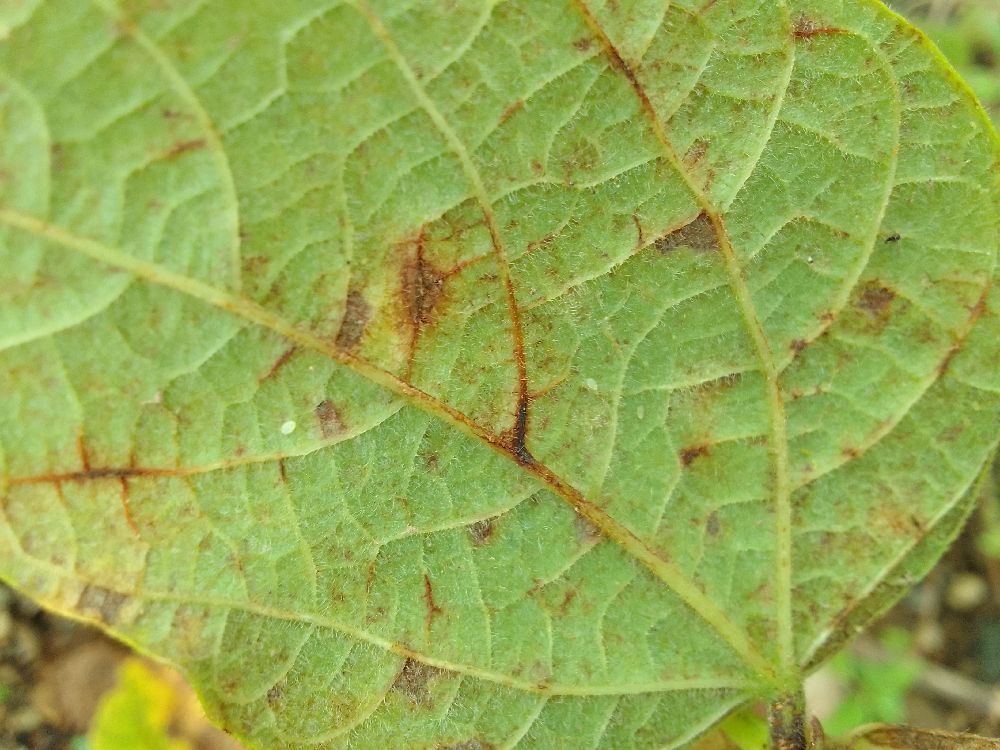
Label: anthracnose